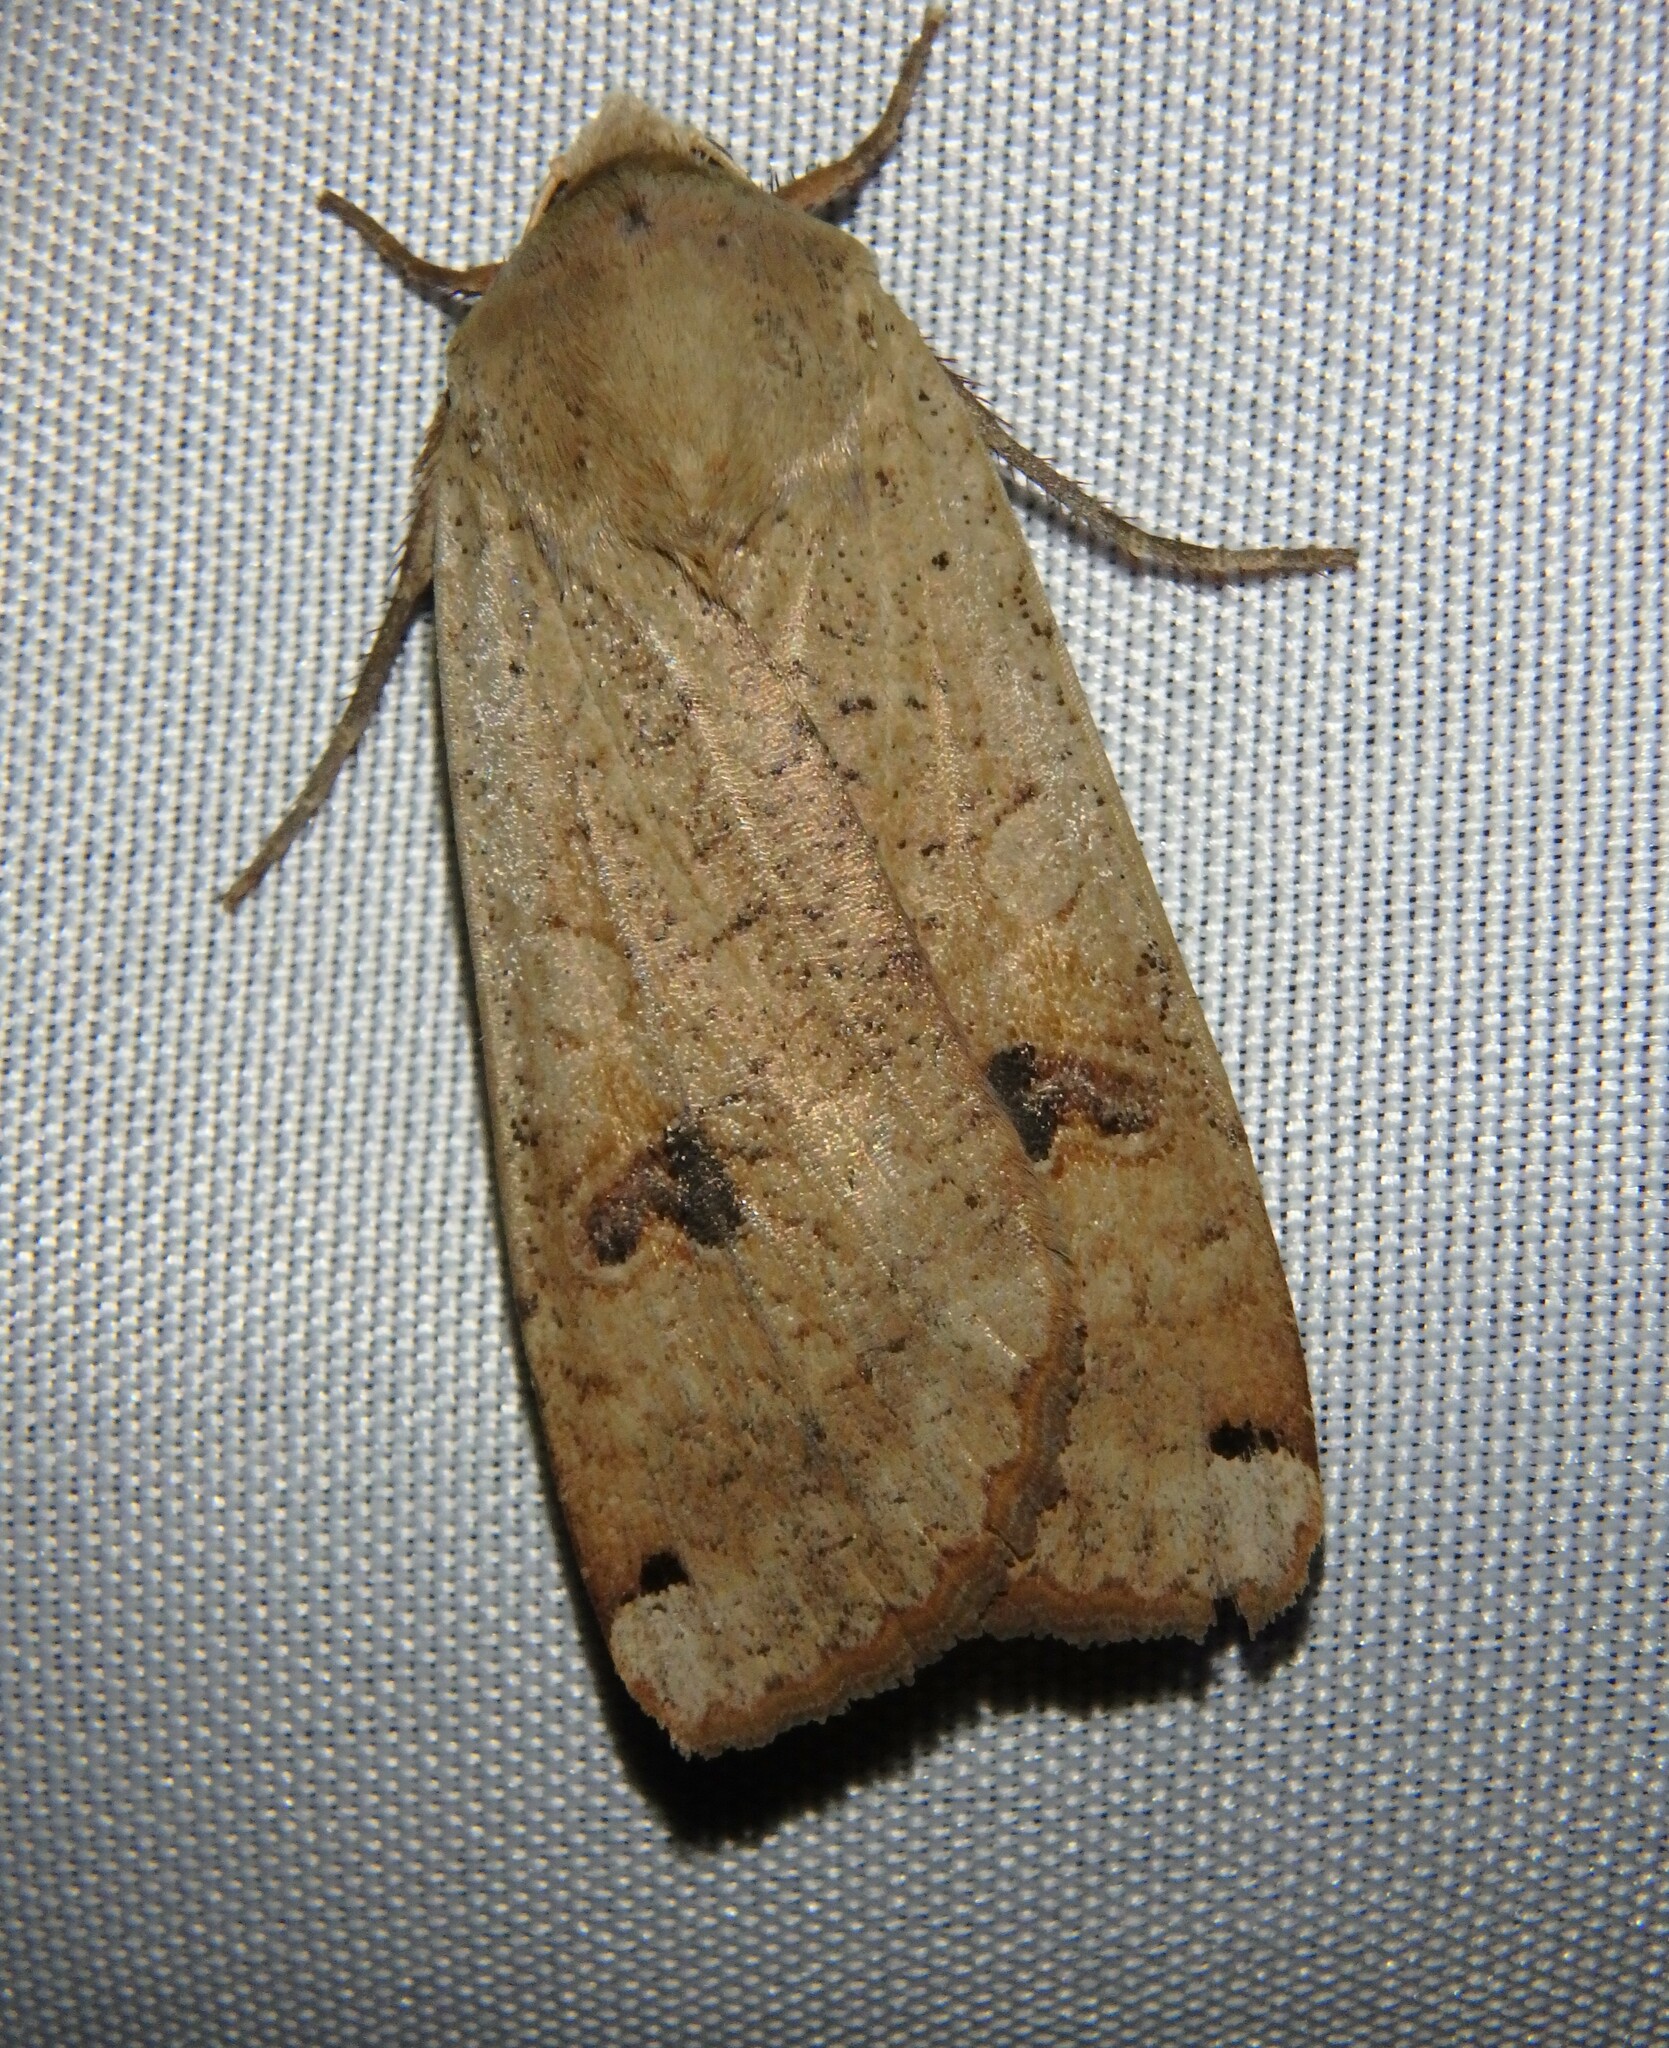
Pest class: cutworms